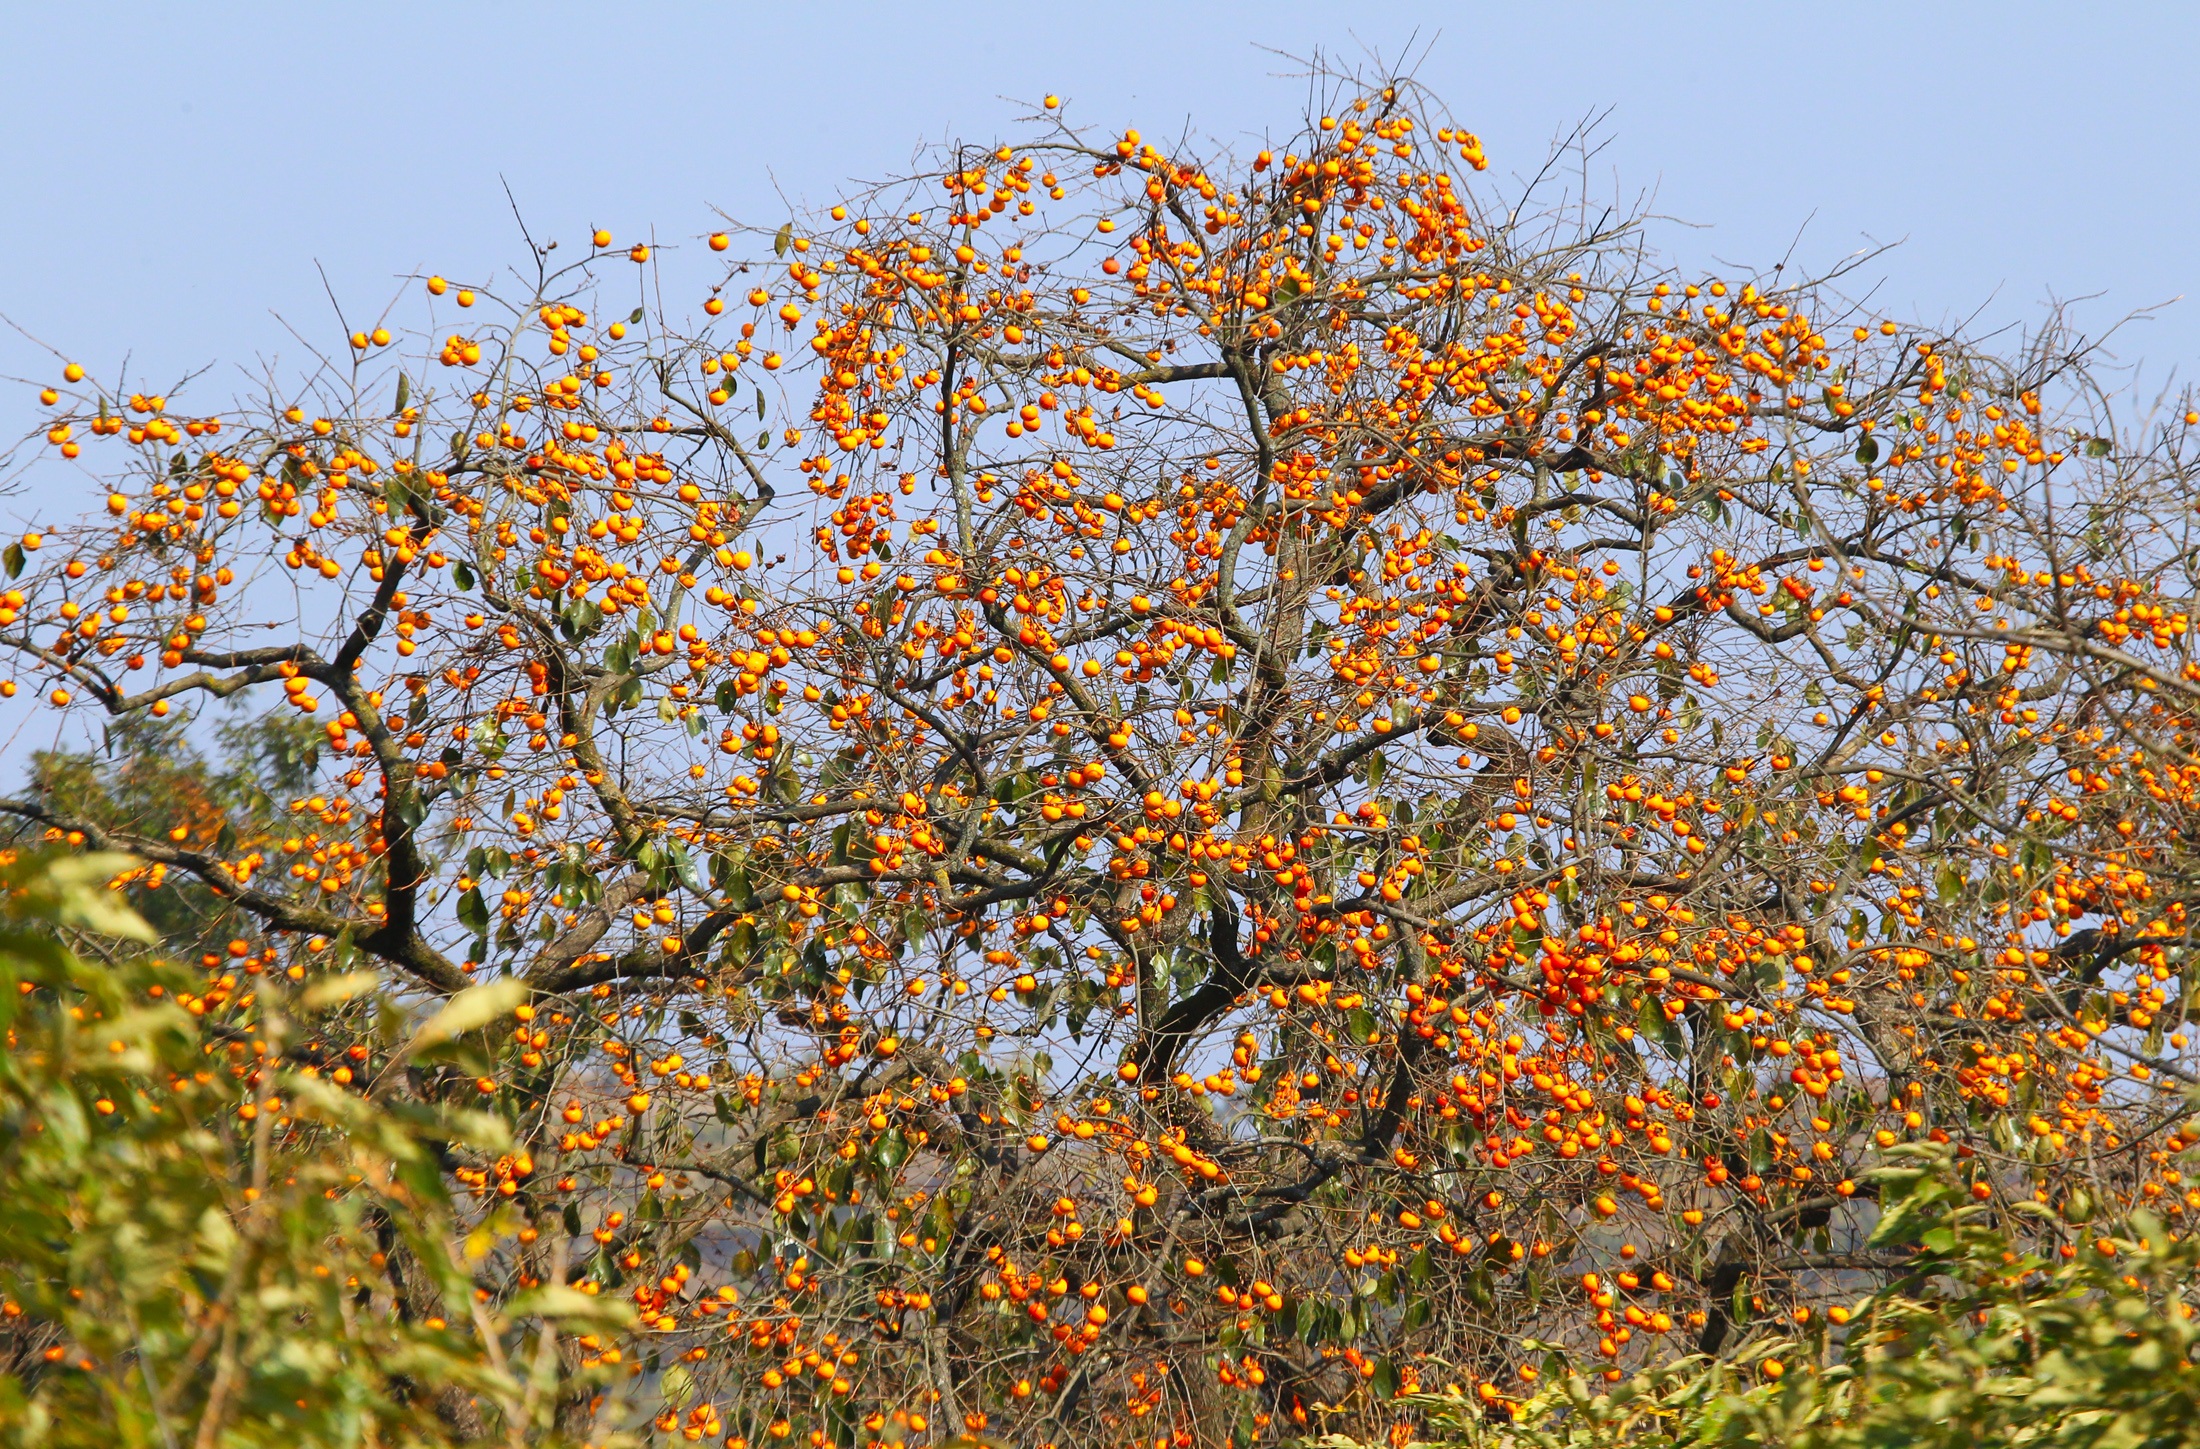
tree, branch, blossom, plant, leaf, flower, orange, produce, natural, autumn, botany, flora, season, shrub, deciduous, persimmon, flowering plant, orange fruit, fruit trees, woody plant, land plant